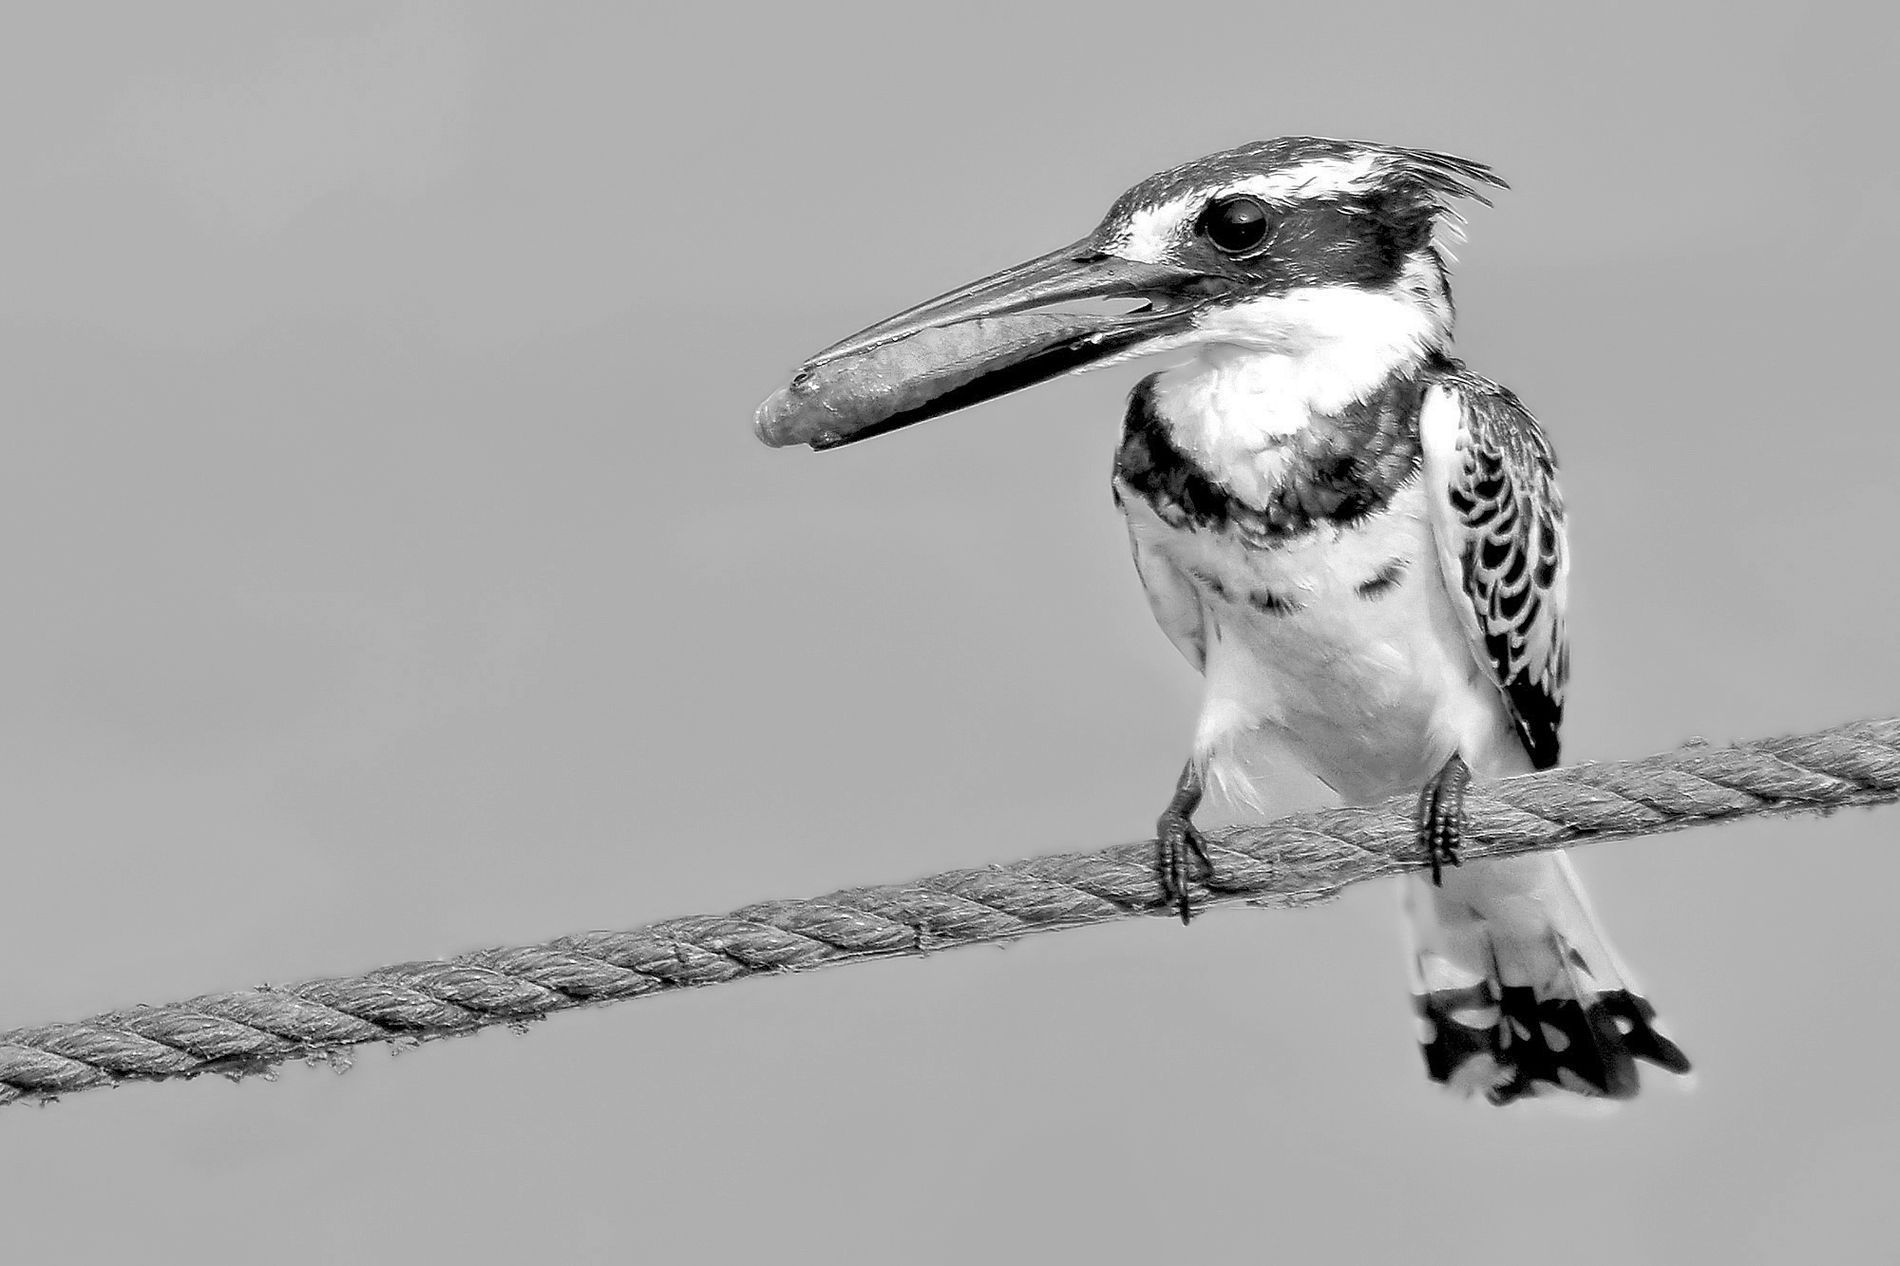
Kingfisher Perched on a Rope
A pied kingfisher perches on a rope, its long pointed beak containing a freshly caught fish. The bird's acutely patterned black-and-white plumage appears especially sharp against the blurred background
close-up shot shows the instills a sense of patience and accuracy, suspending the moment of victory in the bird's pursuit
Labels: Animal, Beak, Bird, Jay, Flying, Body Part, Finger, Hand, Person, Wire, Sky, rope, Fish
Camera: NIKON CORPORATION NIKON D300
Aperture: F8
Exposure: 1/1000 sec
ISO: 400
Focal length: 400.0 mm